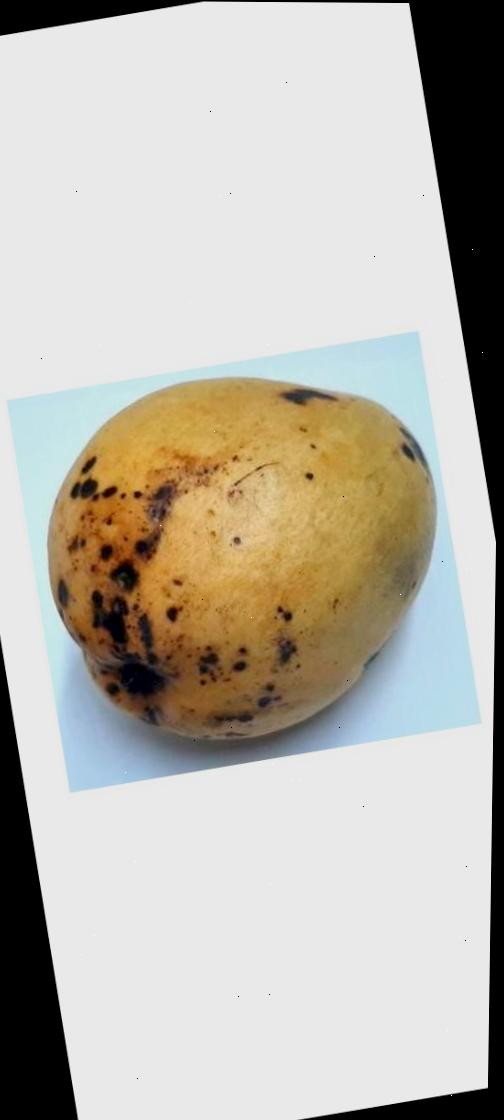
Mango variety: Bari-11